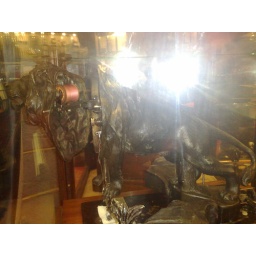
Sewing machine in the shape of a lion